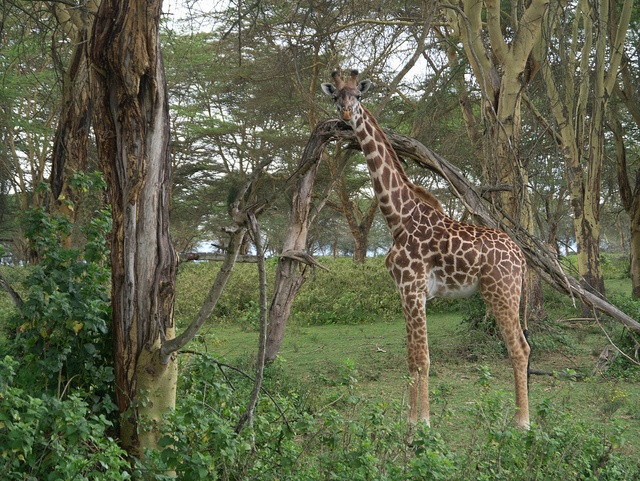
A giraffe uses it's long neck to search for food.
A giraffe standing next to a rotten tree.
a giraffe eating leaves off of a tree
a long neck giraffe in the jungle scene
A tall giraffe standing next to a broken tree.